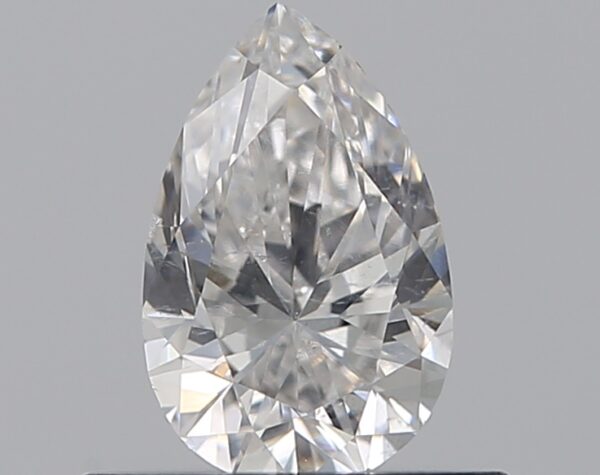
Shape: pear
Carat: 0.5
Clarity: SI2
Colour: F
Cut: VG
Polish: VG
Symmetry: VG
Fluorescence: N
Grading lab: GIA
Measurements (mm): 6.72 x 4.29 x 2.81